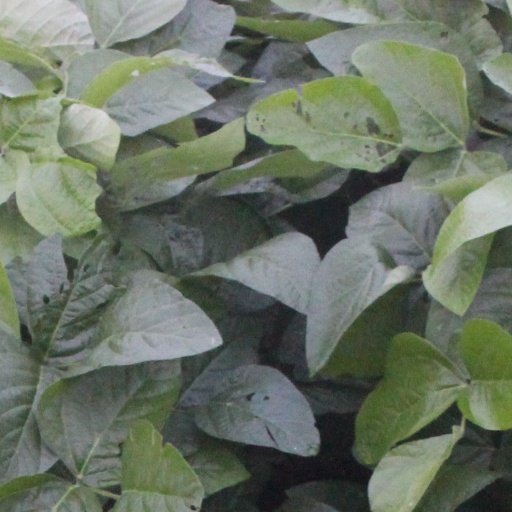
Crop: soybean